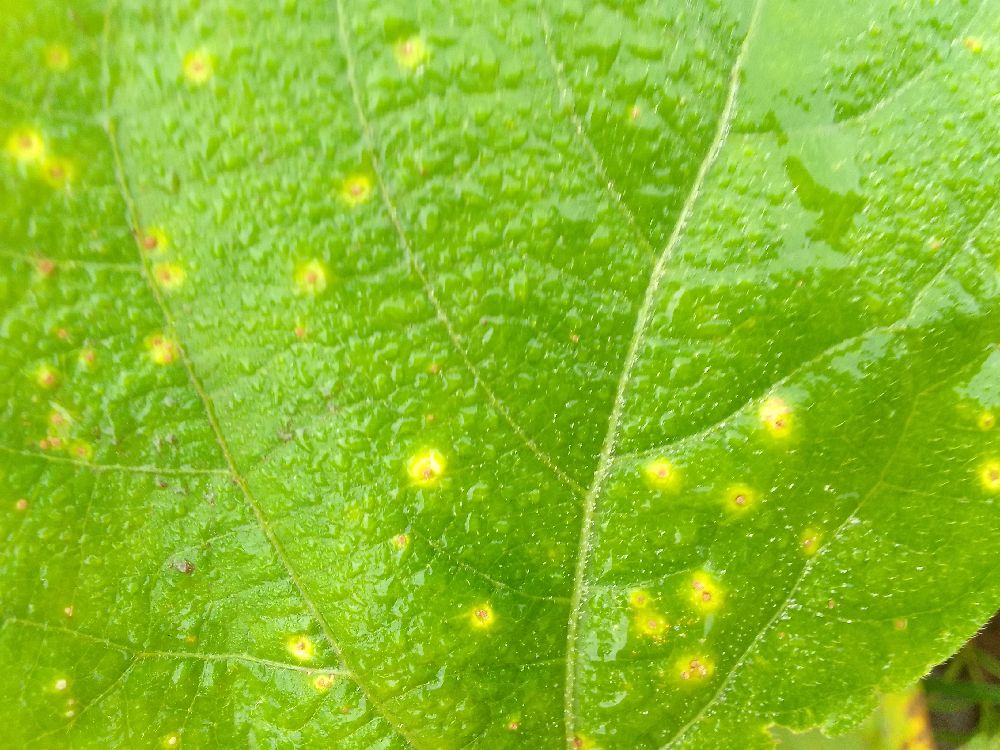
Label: rust